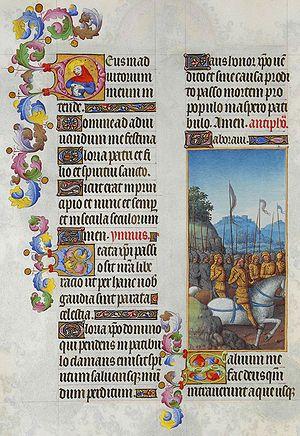
La littérature française comprend l'ensemble des œuvres écrites ou orales par des auteurs de nationalité française ou de langue française, elle peut également se référer aux littératures écrites par des citoyens français qui écrivent dans des langues de France telles que le basque, le breton, etc.